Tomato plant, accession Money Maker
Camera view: vertical (180 deg); turntable rotation: 0 degrees
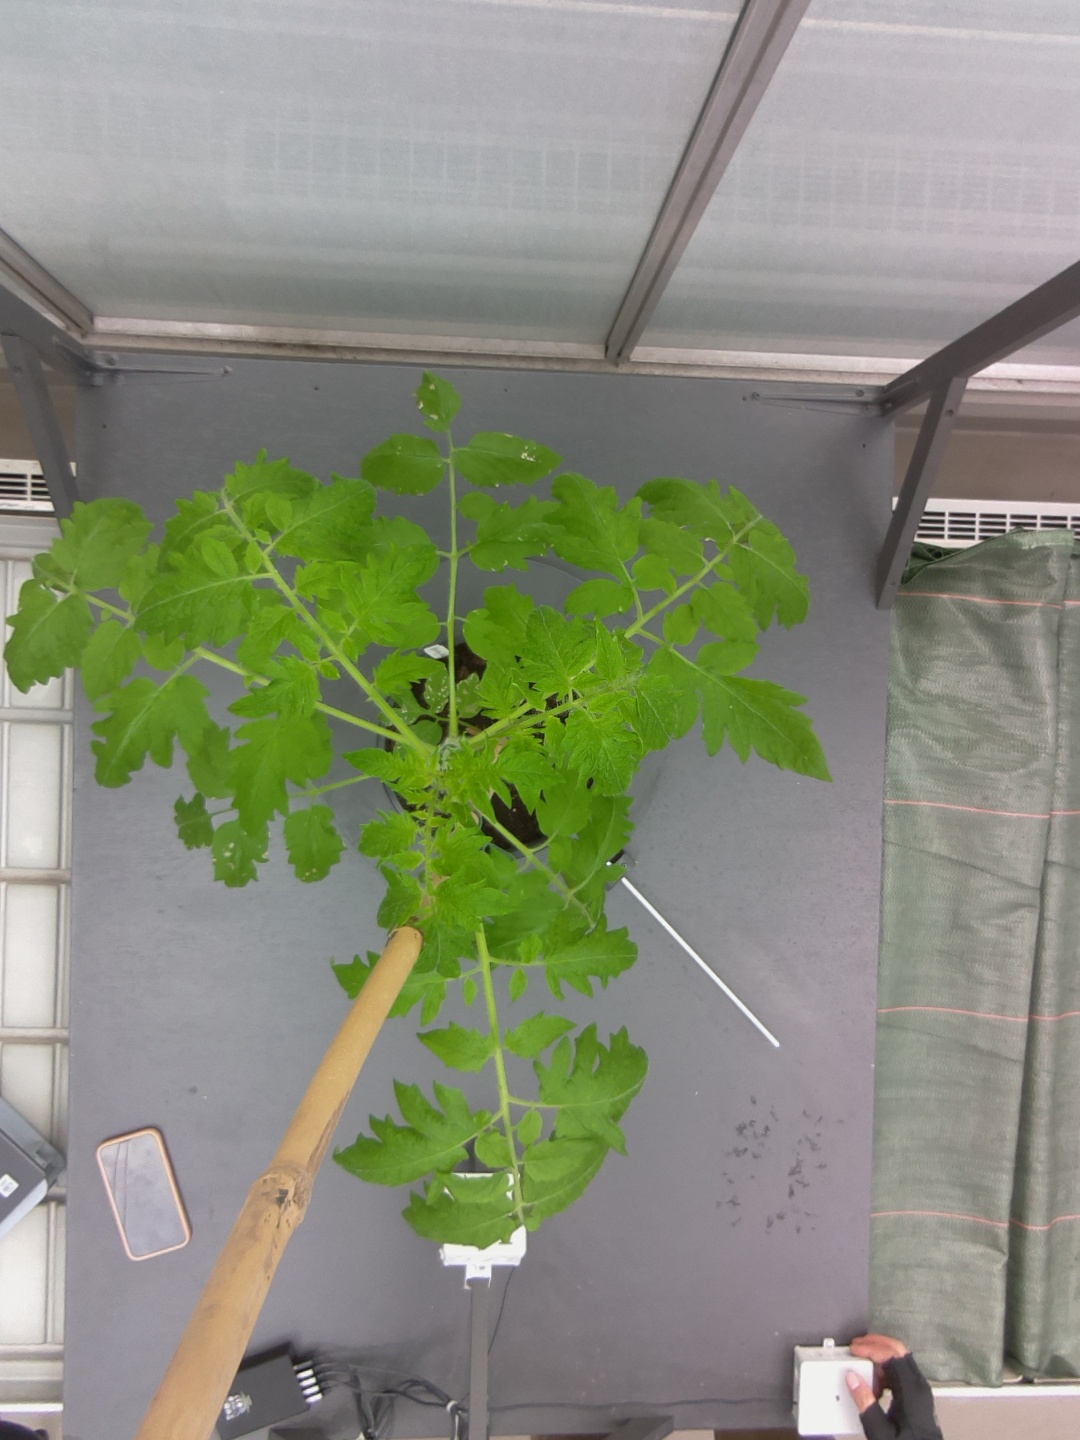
BBCH growth stage 15: 10 of true leaves visible